Tyche

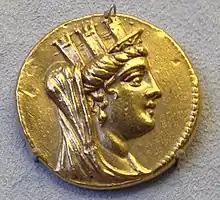

Several artefacts feature the Tyche of Antioch with a male swimmer personifying the Orontes River at her feet according to Amin. Her importance to the river is also strengthened by her being considered an Oceanid, according to Giannopoulou. The Antiochene Tyche maintained relevance much later into the Christian dominated empire, as show by official "Pentanummium" coins minted during the reigns of Justin (r. 518-527) and Justinian (r. 527-565) that depict her in her temple on the reverse.